Hispanics in the United States Air Force

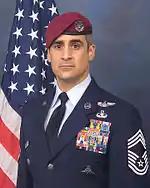
Chief Master Sergeant Ramón Colón-López

Chief Master Sergeant Ramón Colón-López is pararescueman who on June 13, 2007, became the first Hispanic, among the first six airmen, to be awarded the newly created Air Force Combat Action Medal, bestowed upon him by Air Force Chief of Staff General Teed Michael Moseley at the Air Force Memorial, in Washington, DC. The medal was created to recognize Air Force members who are engaged in air or ground combat "outside the wire" in combat zones. Airmen who are under direct and hostile fire, or who personally engaged hostile forces with direct and lethal fire are eligible to receive the award. On March 11, 2004, Colón-López together with his Advance Force Operations Team and elements of the Afghan National Strike Unit, participated in an operation which required the capture of a high level target and a follow-on site exploitation with the intention of preventing the proliferation of chemical weapons. His helicopter came upon hostile enemy fire, however Colón-López continued on his mission which resulted in the capture of 10 of the enemy and the destruction of multiple rocker propelled grenades and small caliber weapons. In January 2005, after Colón-López returned to the United States, he was named Superintendent of Training and later Commandant of the Pararescue and Combat Rescue Officer School.